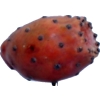
Label: cactus_fruit_red